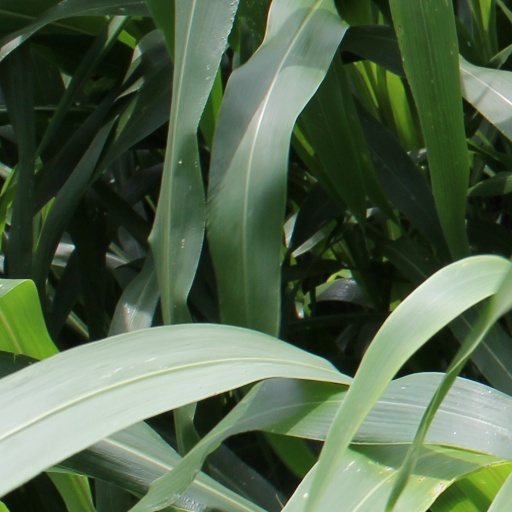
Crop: sorghum